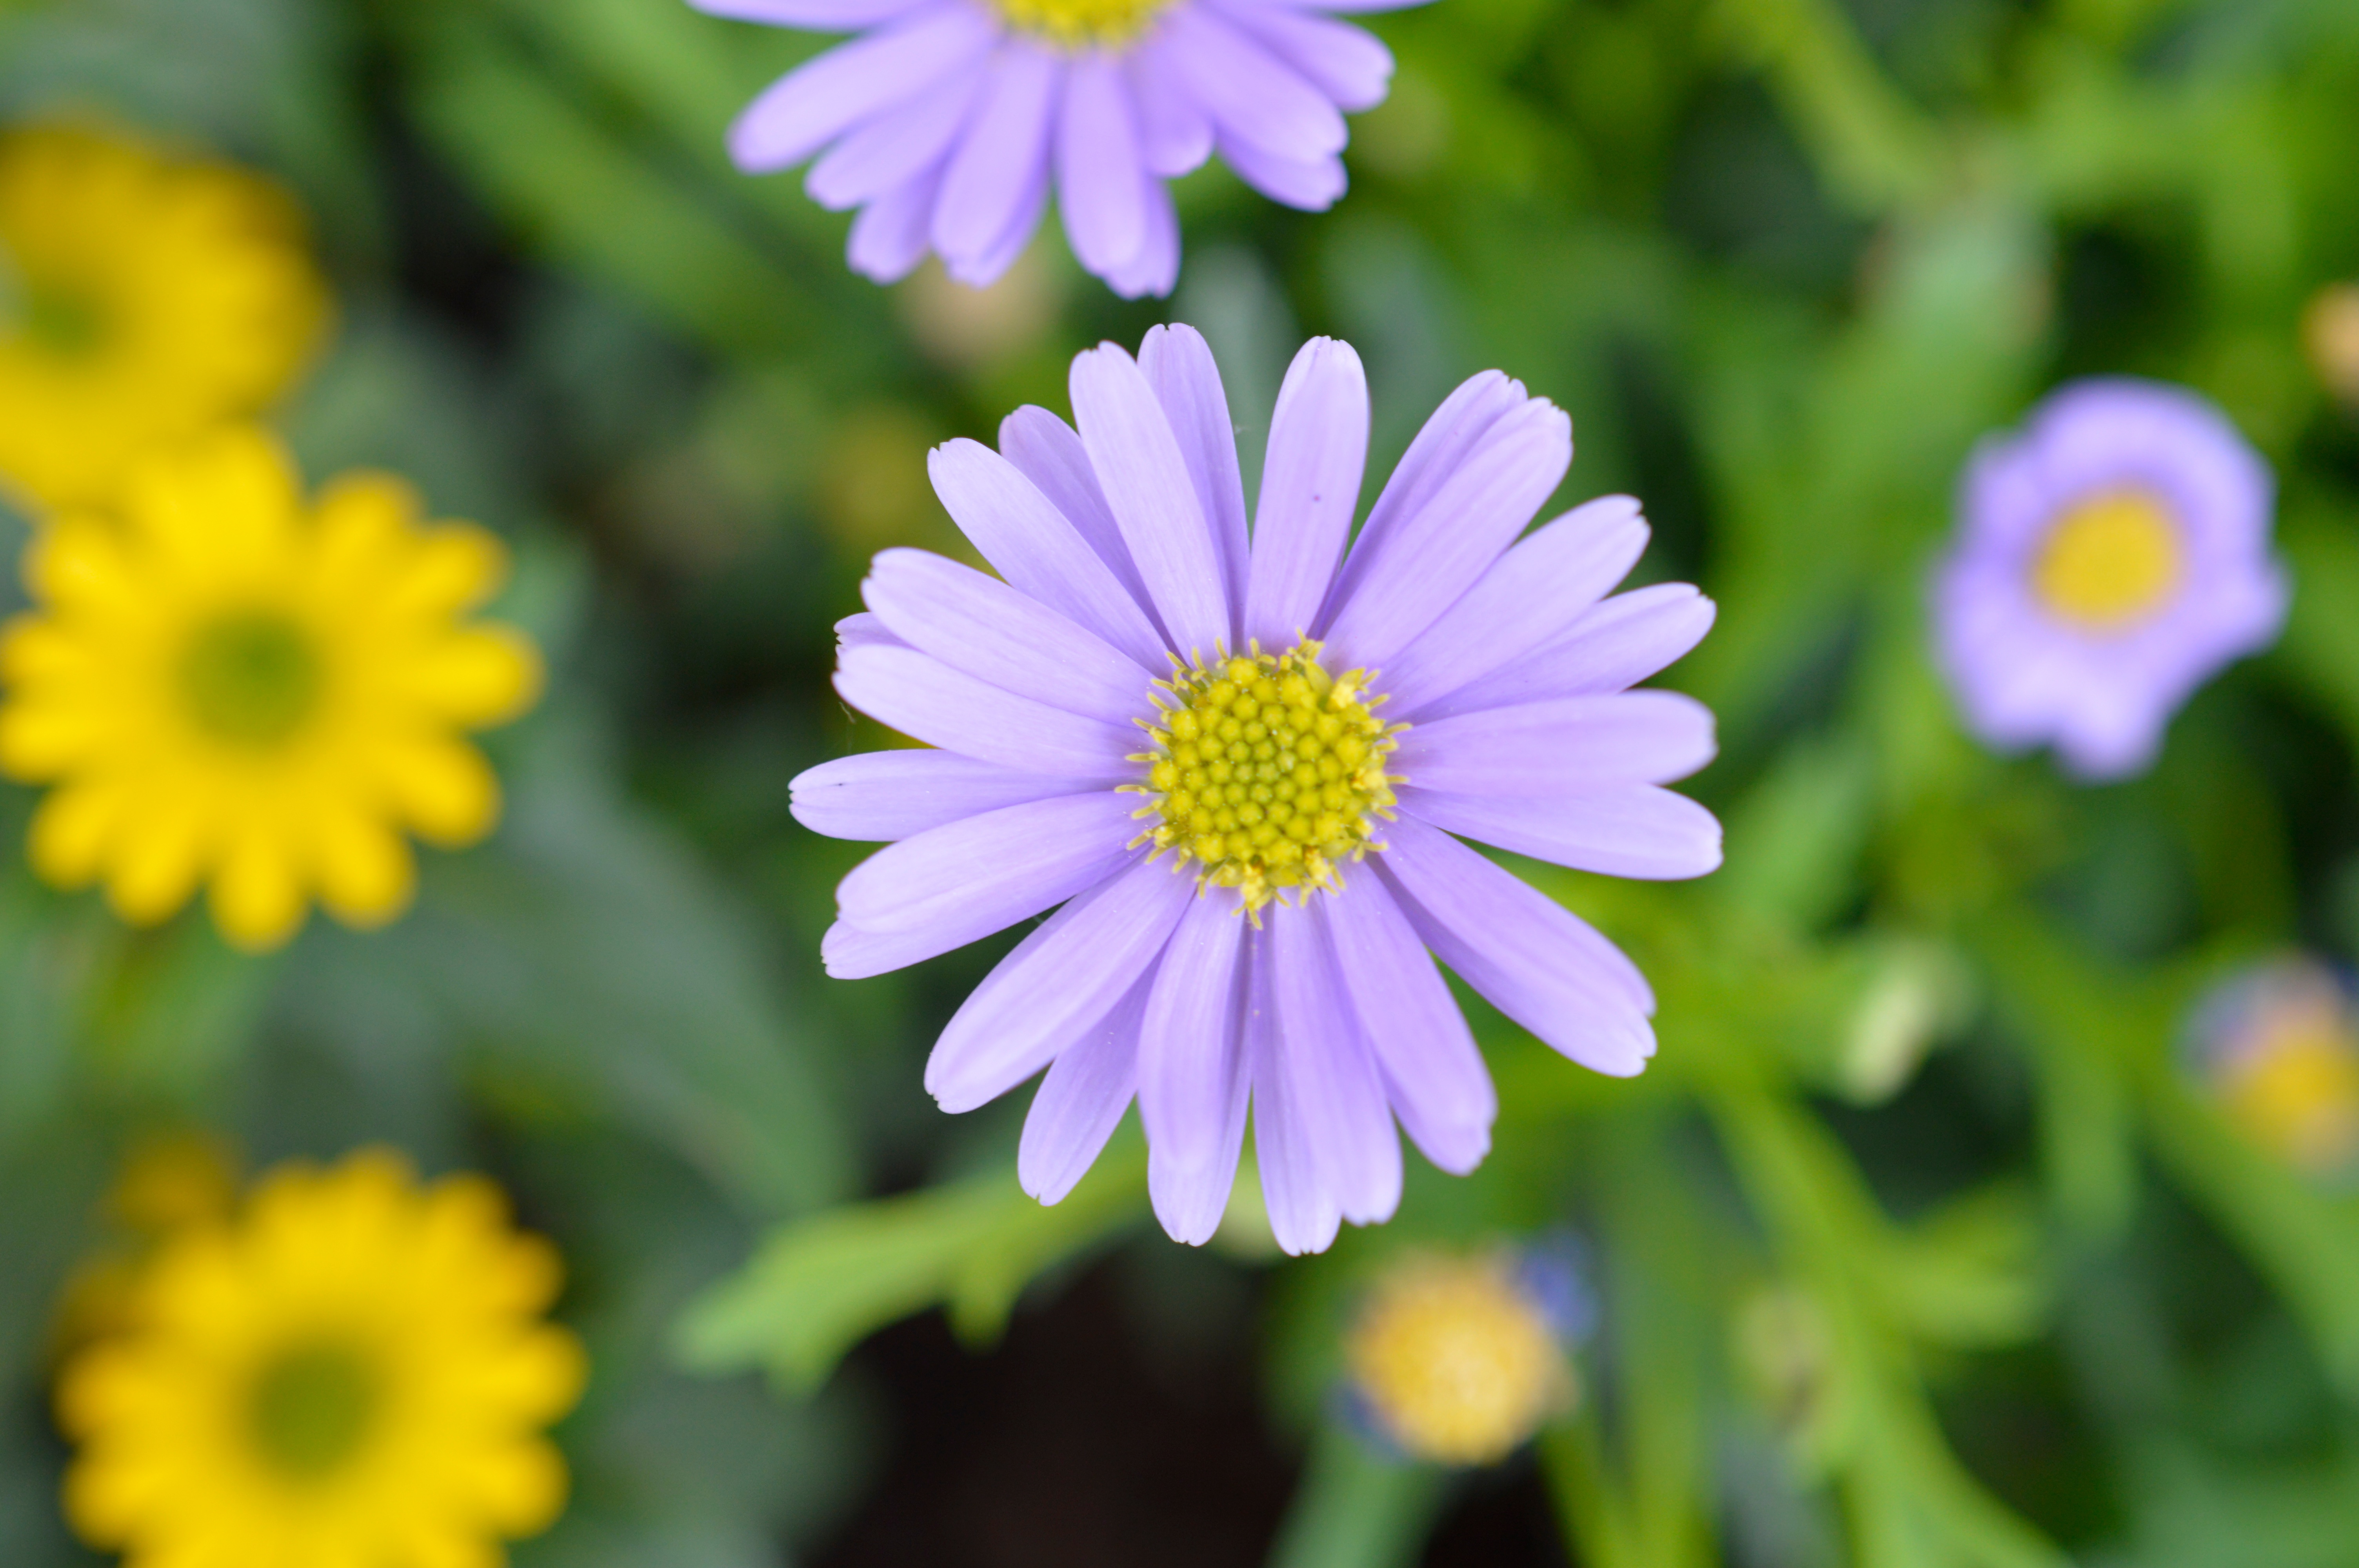
flower, plant, flora, daisy, oxeye daisy, land plant, marguerite daisy, macro photography, petal, daisy family, flowering plant, wildflower, meadow, garden cosmos, field, herb, annual plant